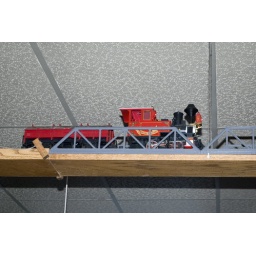
The big attraction at the Train Depot restaurant on Rte. 66 was their 2-car train running around the restaurant. Lame.